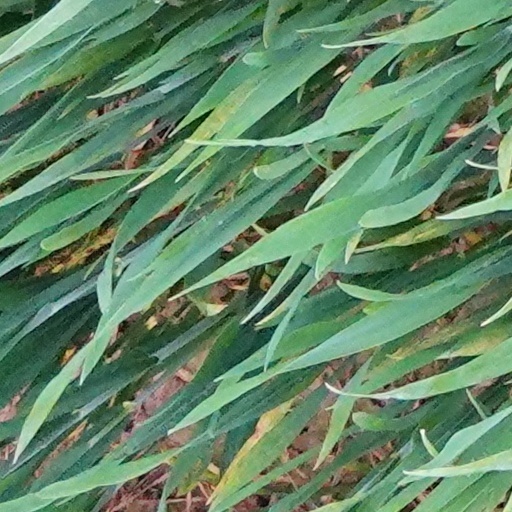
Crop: wheat